Pago (American Samoa)

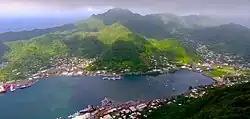
Pago Pago Harbor has been eroded out of the southeastern portion of the caldera.

Pago is a shield volcano in the center of Tutuila Island, the largest island of American Samoa in the South Pacific Ocean.